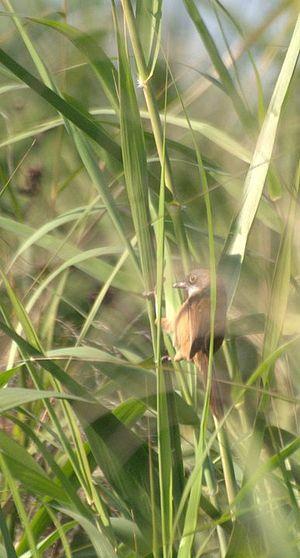
La Moupinie de Jerdon, anciennement Timalie de Jerdon, est une espèce de passereaux de la famille des Sylviidae vivant dans en Asie du Sud et du Sud-Est.